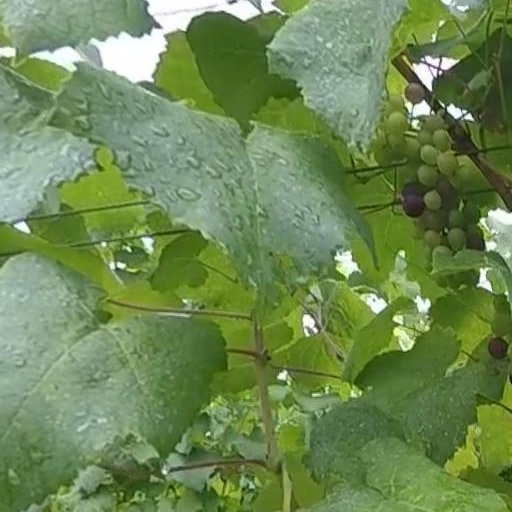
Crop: grape